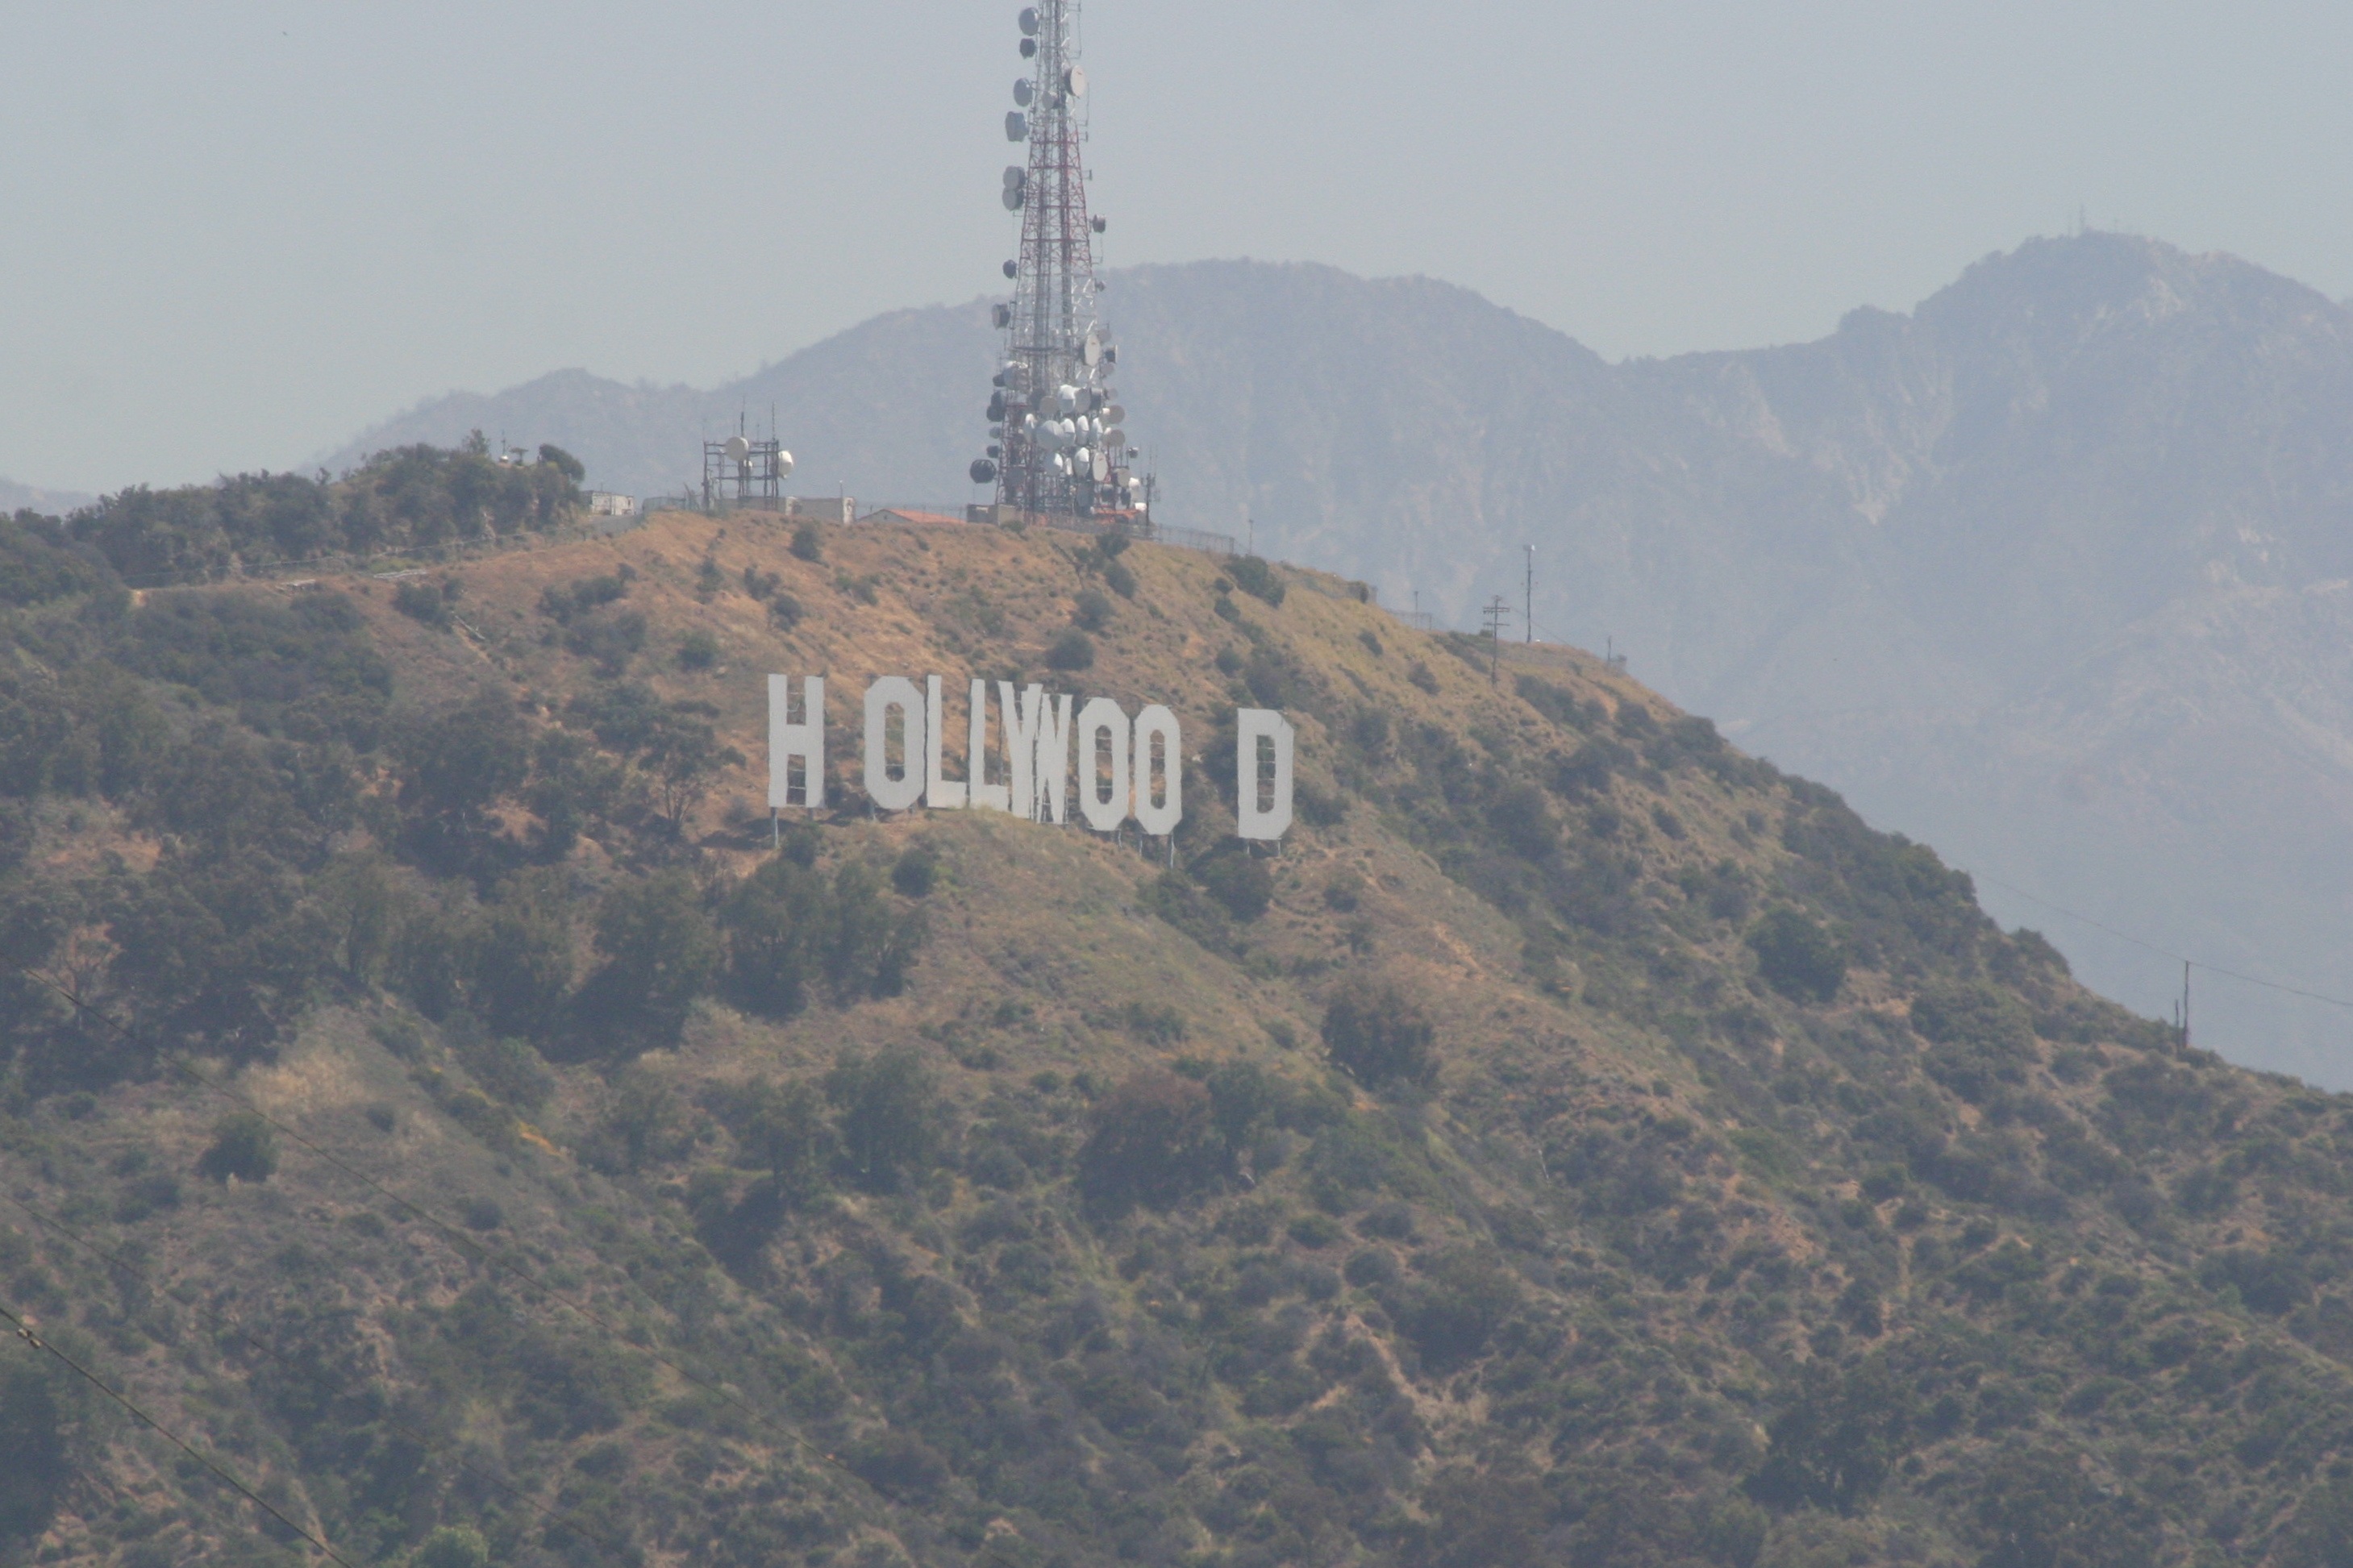
mountain, hill, view, mountain range, hollywood, america, terrain, california, ridge, summit, geology, plateau, los angeles, atmospheric phenomenon, mountainous landforms